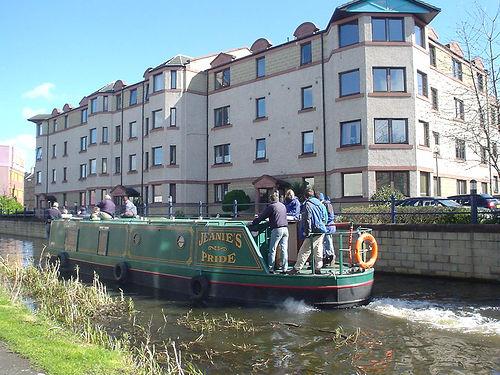
Weather: sun or clear